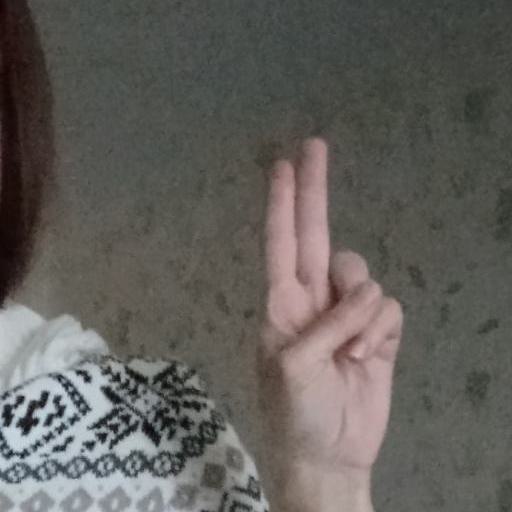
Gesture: two_up